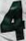
Number: 4